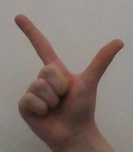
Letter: laam